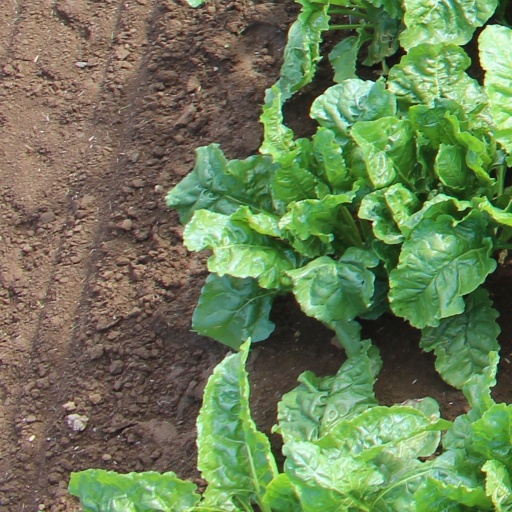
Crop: sugar beet